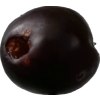
Label: plum